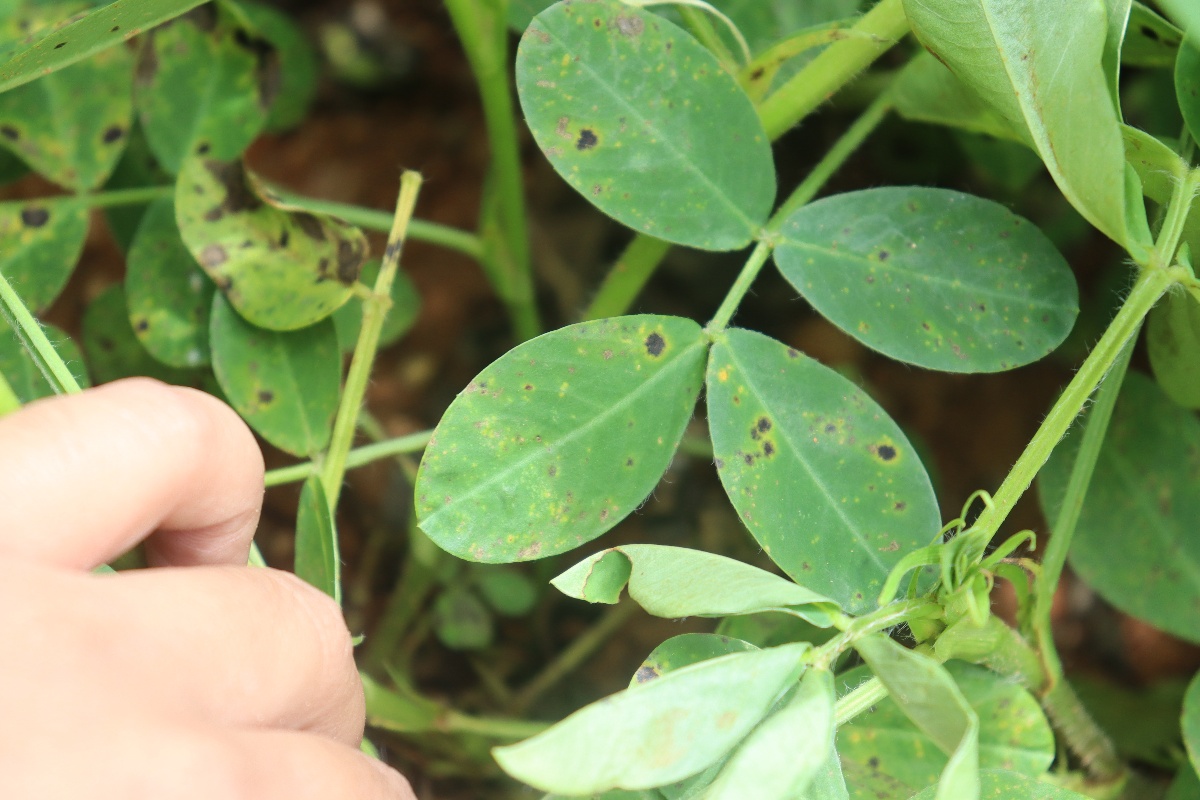
Label: early_leaf_spot